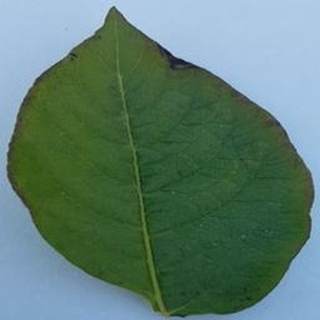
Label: potato_late_blight